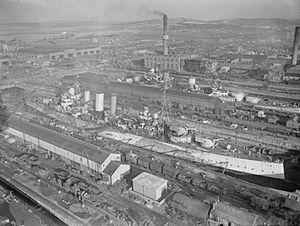
Le HMS Liverpool est un croiseur léger de classe Town en service dans la Royal Navy pendant la Seconde Guerre mondiale.